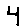
Label: 4